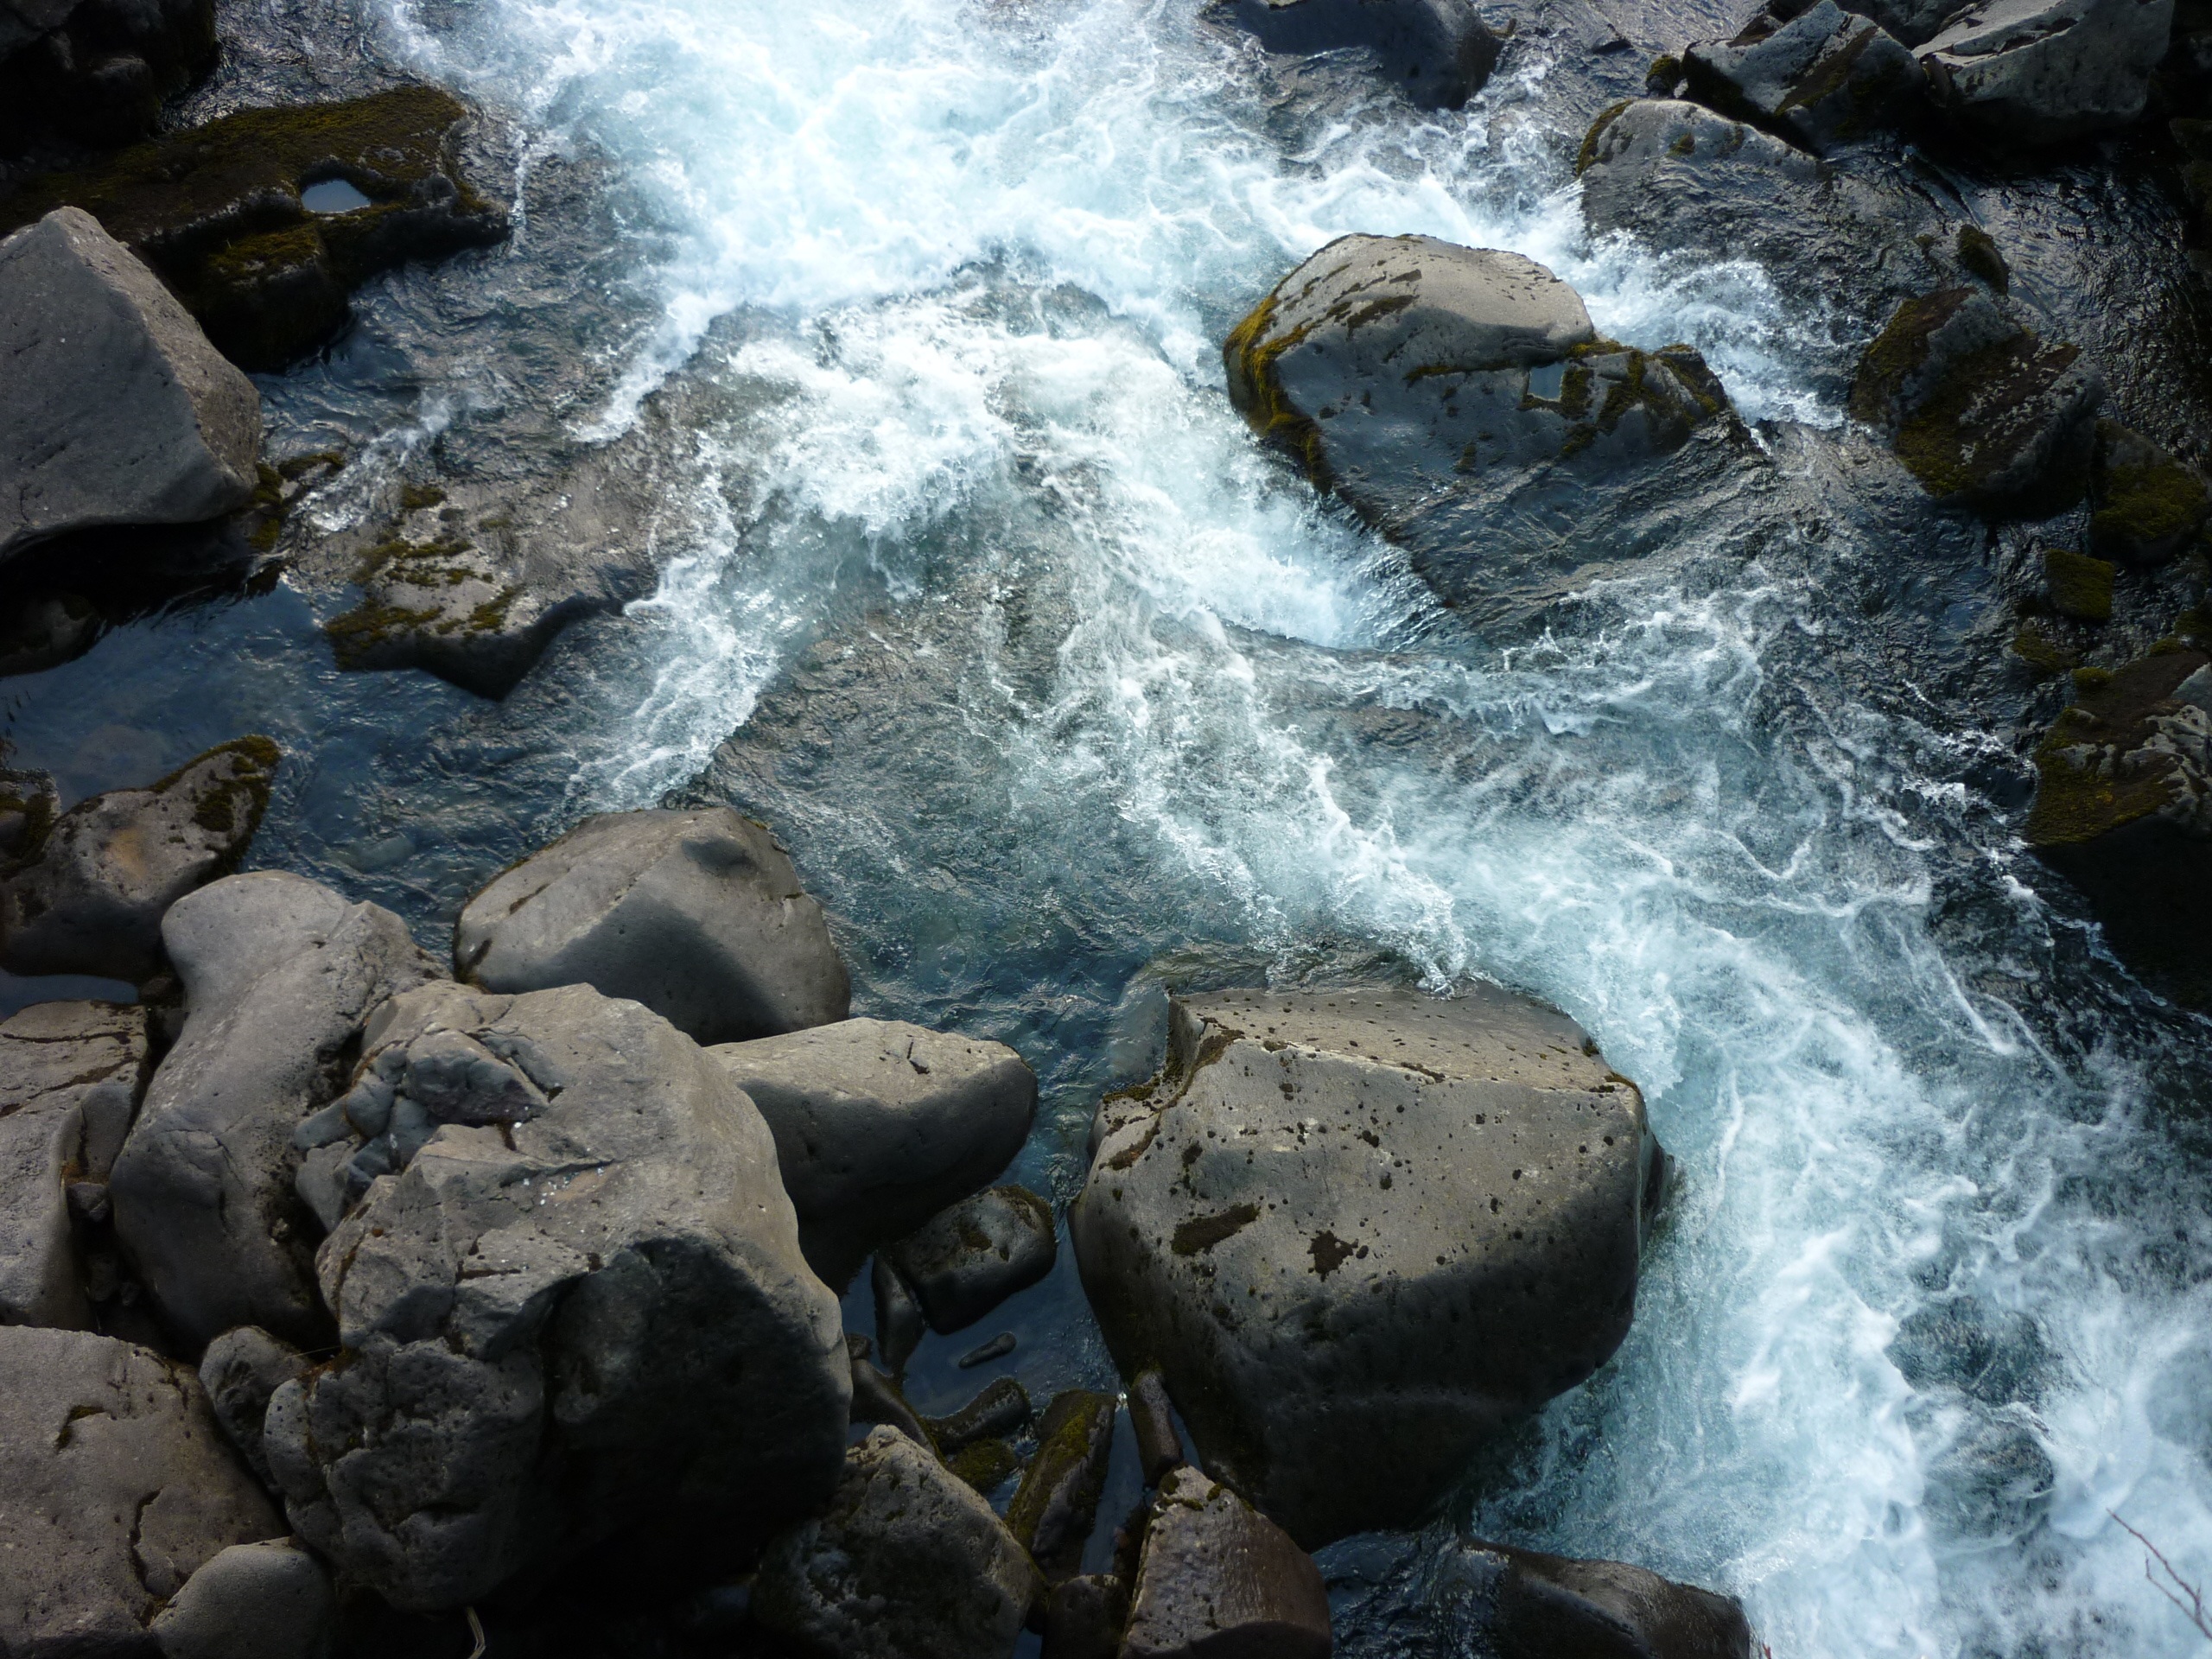
sea, water, nature, outdoor, rock, waterfall, wilderness, mountain, white, wave, river, stone, stream, flowing, rapid, blue, material, body of water, water feature